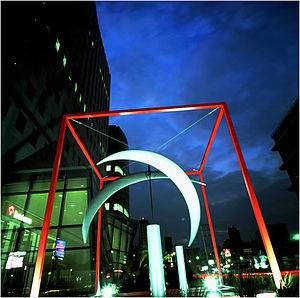
Banco Bradesco S.A. est la deuxième plus grande banque privée au Brésil, et a grandi en grande partie grâce à des fusions et acquisitions. Elle a été fondée en 1943 dans la ville de Marília, São Paulo par Amador Aguiar et deux amis. Son nom original était Casa Bancária Almeida & Cia., puis Banco Brasileiro de Descontos S.A., dont l'acronyme est "Banco Bradesco», qui est devenu le nom de l'entreprise.